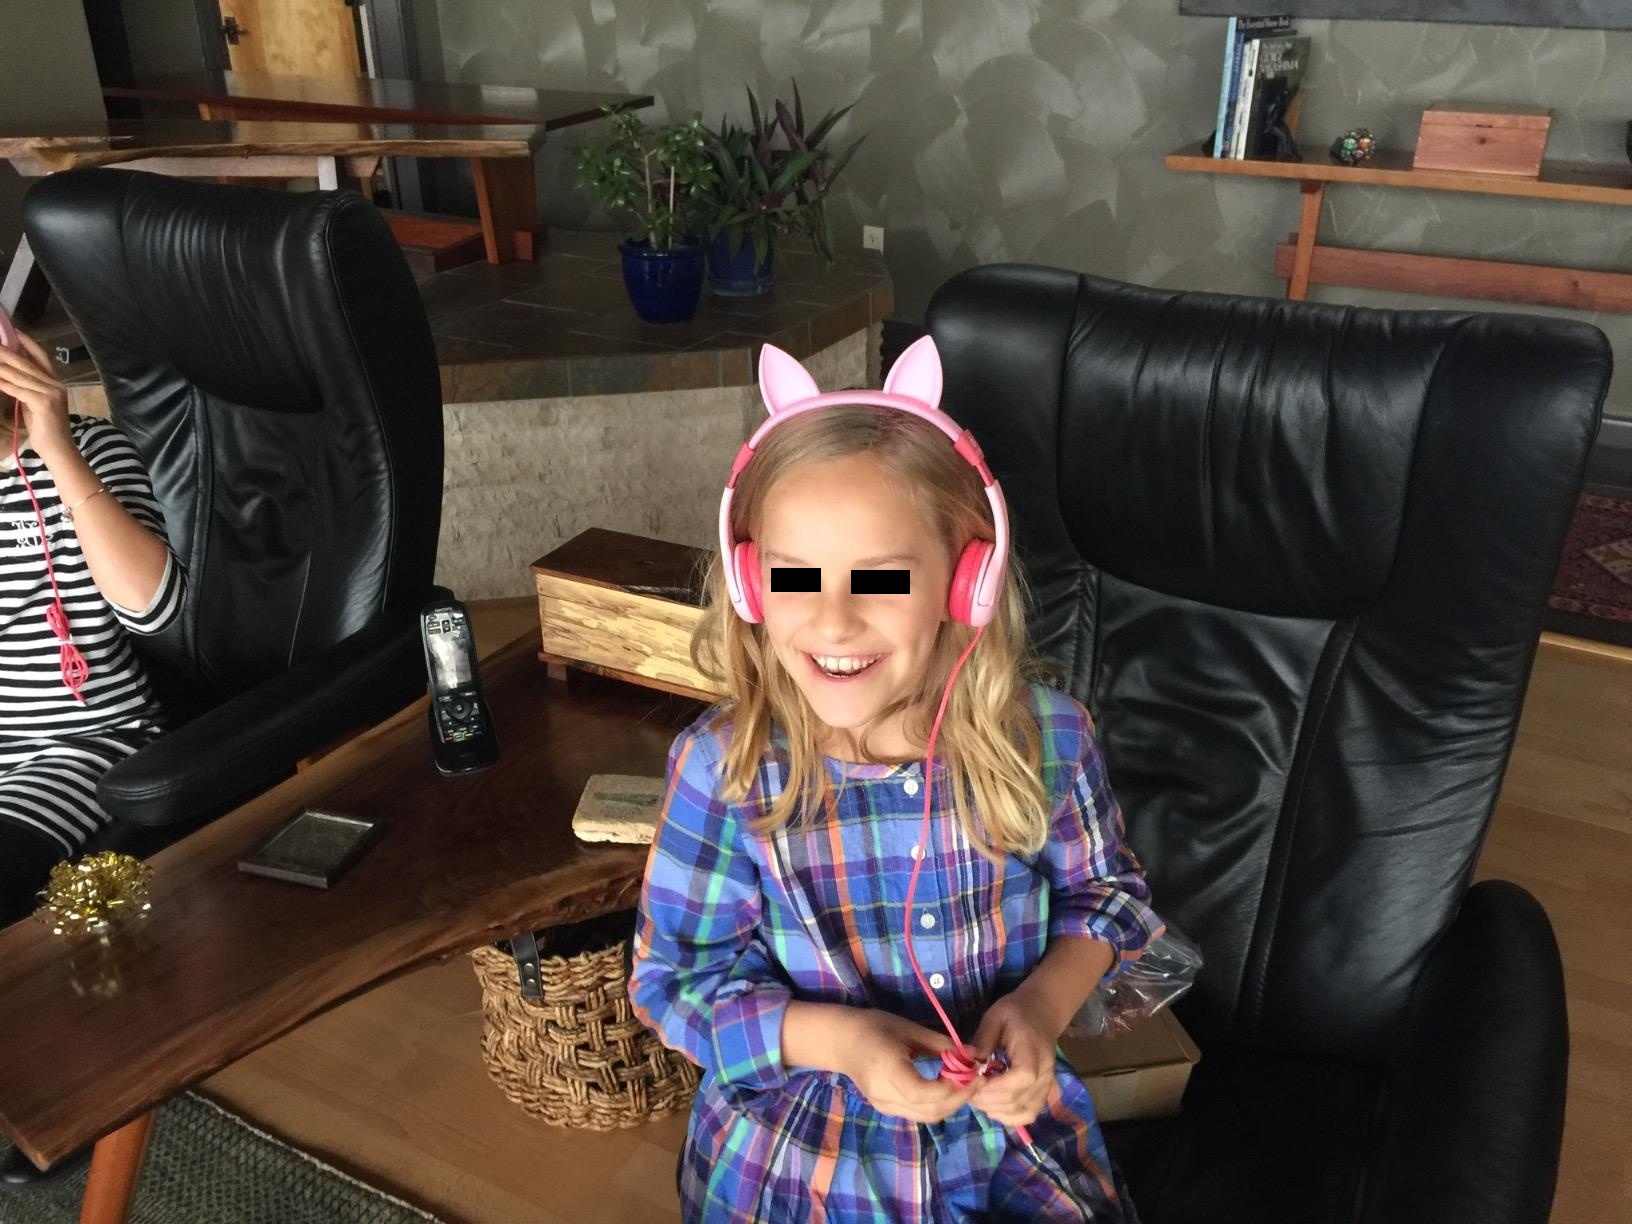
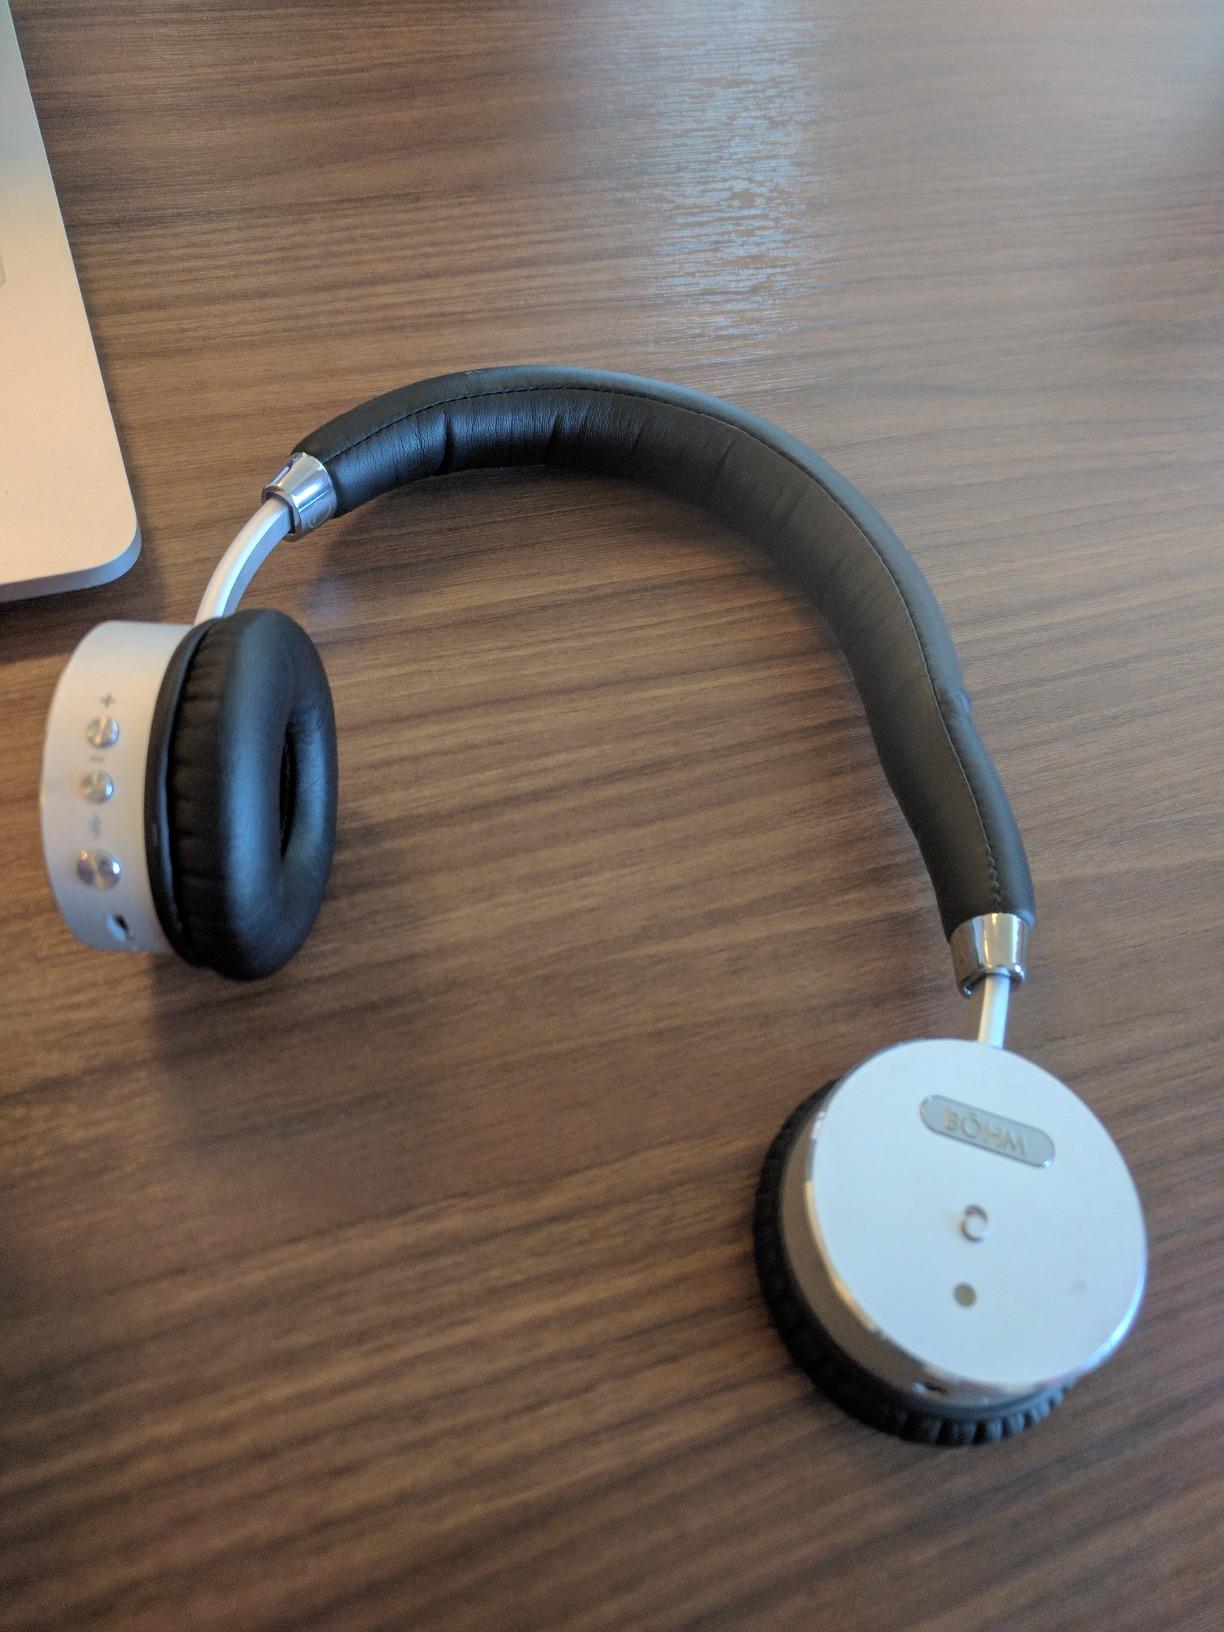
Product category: headphones
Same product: no